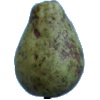
Label: Pear Stone 1